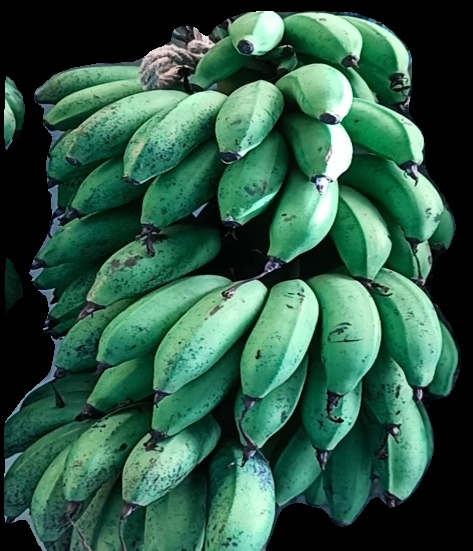
Variety: rasbale
Grade: grade2